Dr. Akagi

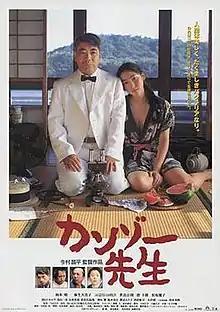

Dr. Akagi, known in Japan as , is a 1998 Japanese comedy-drama film by director Shohei Imamura. For his work on the film, Yosuke Yamashita was awarded Best Film Score at the 1999 Mainichi Film Concours.